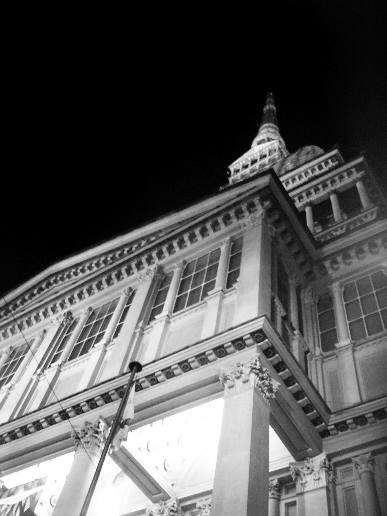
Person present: No